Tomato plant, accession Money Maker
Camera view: vertical (180 deg); turntable rotation: 330 degrees
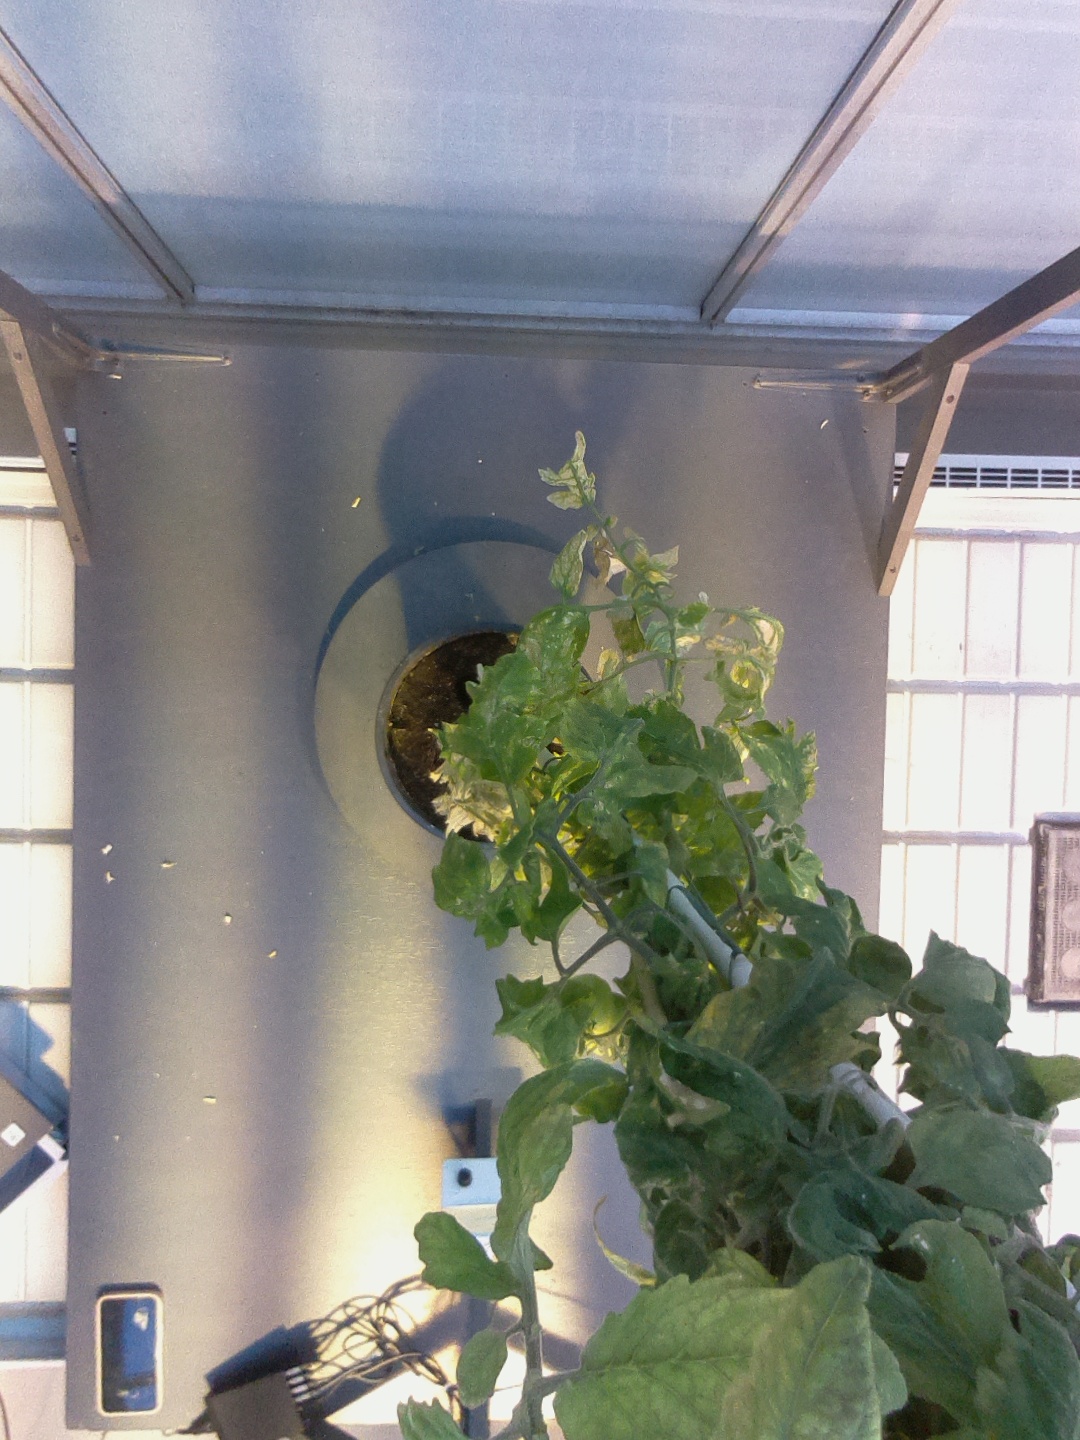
BBCH growth stage 79: 90% -100% of final fruit size